Cycling at the 1952 Summer Olympics – Men's individual road race

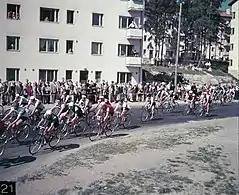
The race

The men's individual road race at the 1952 Summer Olympics was held on 2 August, the 2nd last day of the Olympics on an 11,2 km course running counter-clockwise from Käpylä through Pakila and Maunula and back to Käpylä. The course was circled seventeen times, so the total length of the competition was 190,4 km. About half of the road was hard-surfaced, the other half sand-surfaced. There were 154 entries from 31 nations and 111 participants from 30 nations. Each nation could enter up to four cyclists; nations entering at least three cyclists had the scores of their best three finishers summed for the team road race event. The individual event was won by André Noyelle of Belgium, the nation's first victory in the men's individual road race. His teammate Robert Grondelaers took silver. Edi Ziegler earned Germany's first medal in the event since 1896 with his bronze.